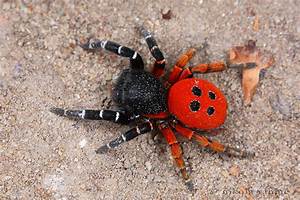
Label: spider